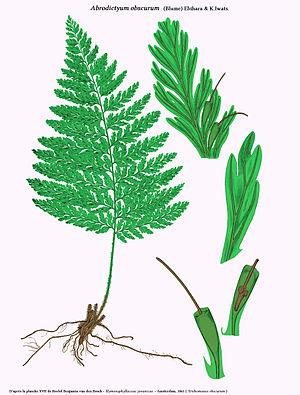
Abrodictyum obscurum - D'après la planche XVII de Roelof Benjamin van den Bosch - Hymenophyllaceae javanicae - Amsterdam, 1861 - Planche reprise sous Gimp par D. Prévôt
Abrodictyum obscurum est une fougère de la famille des Hyménophyllacées.
Abrodictyum est un genre de fougères de la famille des Hyménophyllacées.